Edgar Cardoso (engineer)

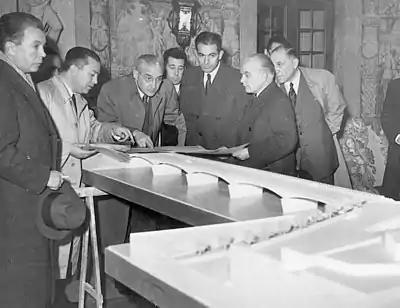
António Salazar, ruler of Portugal during the Estado Novo regime, observing Edgar Cardoso's Santa Clara Bridge maquette in Coimbra.

On 21 December 1954, Edgar Cardoso began his university teaching career in bridge building at the Instituto Superior Técnico (IST), a well known Portuguese school of engineering. He became a noted professor for many generations of civil engineers who graduated from IST.